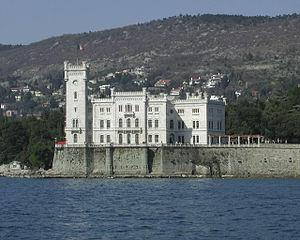
Ferdinand Maximilien de Habsbourg-Lorraine, né à Vienne le 6 juillet 1832 et mort fusillé au Cerro de las Campanas à Santiago de Querétaro le 19 juin 1867, est un archiduc d'Autriche, prince royal de Hongrie et de Bohême, devenu empereur du Mexique sous le nom de Maximilien Iᵉʳ en 1864. Frère cadet de l'empereur d'Autriche François-Joseph Iᵉʳ, il épouse en 1857 la princesse Charlotte de Belgique.
Charlotte de Belgique, née au château de Laeken le 7 juin 1840 et morte le 19 janvier 1927 au château de Bouchout à Meise, est une princesse de Belgique, princesse de Saxe-Cobourg et Gotha et duchesse en Saxe. Elle est l'unique fille de Léopold Iᵉʳ, roi des Belges, et de la reine Louise d'Orléans. En qualité d'épouse de l'archiduc Maximilien d'Autriche, vice-roi de Lombardie-Vénétie puis empereur du Mexique, elle devient, en 1857, archiduchesse d'Autriche, puis, en 1864, impératrice du Mexique.
Le château de Miramare est un château d'Italie situé près de Trieste, dans la région autonome du Frioul-Vénétie Julienne.